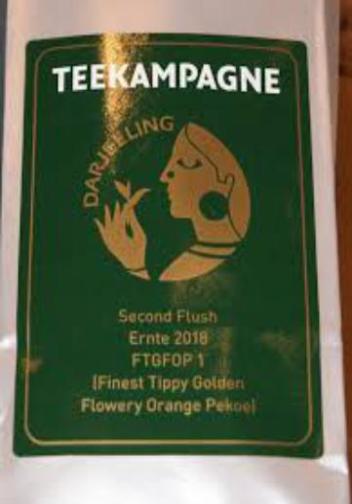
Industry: Food